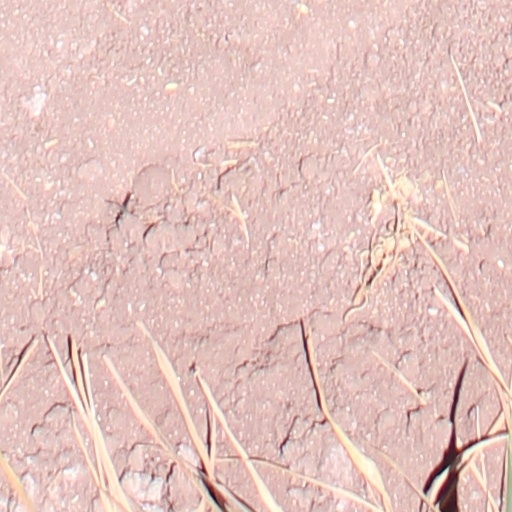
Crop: wheat